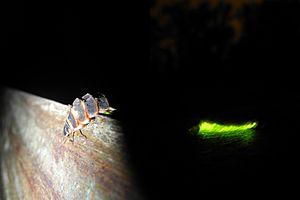
Ver Luisant
Le lampyre, Lampyris noctiluca, communément appelé ver luisant, est une espèce d’insectes coléoptères de la famille des Lampyridae, de la sous-famille des Lampyrinae. Le mot vient du latin lampyris qui vient lui-même du grec λαμπυρίς dérivé du verbe grec λάμπειν, « briller ». Il s'apparente aux Lucioles. Malgré son nom de ver luisant, le lampyre n'est pas un ver, mais bien un coléoptère.